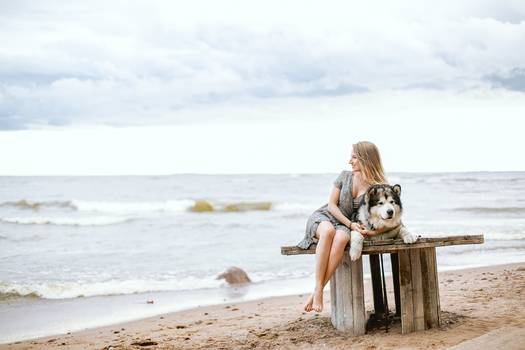
Label: No Watermark